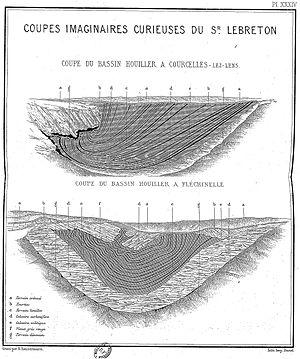
Coupes imaginaires curieuses du Sieur Lebreton, Société du Midi de l'Escarpelle.
La fosse nᵒ 7 - 7 bis de la Compagnie des mines de l'Escarpelle est un ancien charbonnage du Bassin minier du Nord-Pas-de-Calais, situé à Courcelles-lès-Lens. La fosse, dite nᵒ 1, commencée en octobre 1861 n'a commencé à produire qu'en 1877, non pas à cause de venues d'eau, mais à cause de divisions entre les personnes et d'actions juridiques. La Société du Midi de l'Escarpelle ouvre la fosse, mais M. Lebreton et son conseil d'administration se fâchent, le premier nomme un nouveau conseil d'administration, l'ancien porte l'affaire devant les tribunaux et obtient raison. M. Lebreton fonde donc la Société du Couchant d'Aniche en 1863, et entreprend une fosse nᵒ 2 quelques centaines de mètres plus au sud en 1866, qu'il abandonne en 1867 quand la Société du Midi de l'Escarpelle fait faillite, et que la fosse nᵒ 1 est jugée mieux avancée. Des assemblées générales ont lieu en 1868 contre M. Lebreton, qui s'avère être un mauvais gestionnaire. La société est mise en faillite. En 1869, les actionnaires de la Société du Couchant d'Aniche fondent la Société de Courcelles-lez-Lens. Les travaux de la fosse nᵒ 1 progressent enfin.
La Société du Midi de l'Escarpelle est une compagnie minière qui a recherché la houille à Courcelles-lès-Lens dans le bassin minier du Nord-Pas-de-Calais. Elle est fondée en 1857, dès lors, elle effectue plusieurs sondages au sud de la concession de l'Escarpelle et à l'ouest de celle d'Aniche. Une fosse dite nᵒ 1 est commencée en début d'année 1861 et inaugurée le 1ᵉʳ octobre 1861 lors de grandes festivités.